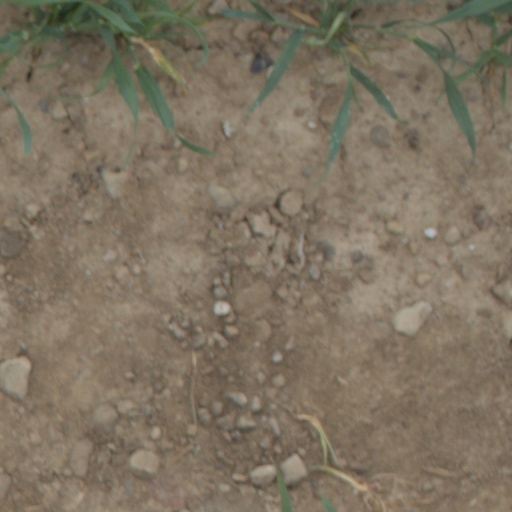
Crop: wheat